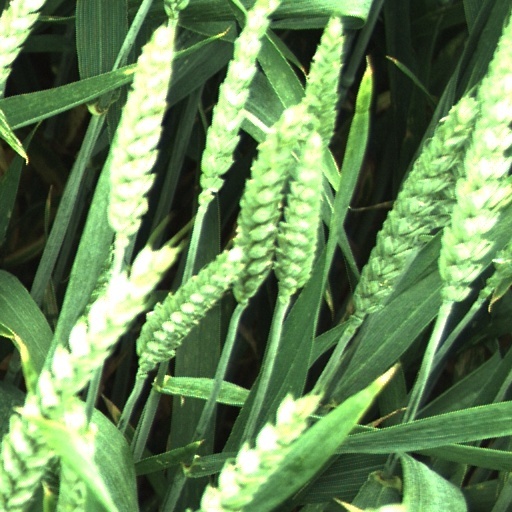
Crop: wheat